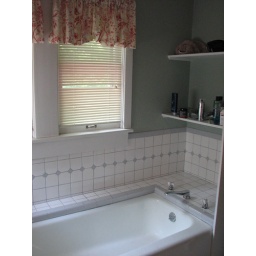
Tub in bathroom on second floor